Susan Seaforth Hayes

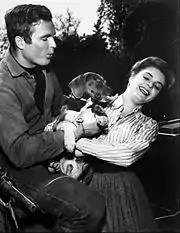
Hayes and Ty Hardin, 1962

Seaforth Hayes had a number of featured roles on prime-time television in the 1960s, 1970s, and 1980s. Seaforth appeared in the TV series "Cheyenne" in the episode, "The Bad Penny", portraying a young murderess avenging the hanging of her outlaw father. She appeared as Martha Otis, the wife of Jim Otis (Gil Peterson) in 1967 in "Death Valley Days". She guest starred in "National Velvet", "The Fugitive", "The Man from U.N.C.L.E.", "My Three Sons", "Emergency!", "Adam-12", "Dragnet", and "Matlock". She made a guest appearance on "Perry Mason" in 1962 as title character Helen Gregory in "The Case of the Stand-in Sister." In the mid-1960s, she appeared on "General Hospital" as the flirtatious Dorothy Bradley (1964). She gave a moving performance as the expectant Holly, who was fleeing her outlaw husband while falling in love with Dev, his bounty hunter played by Dennis Hopper, on "Bonanza" S5 E31 "The Dark Past", which aired in May 1964. She also appeared in Wagon Train S8E14, ‘The Echo Pass Story.’ She then appeared on "The Young Marrieds" as Carol West (1965).